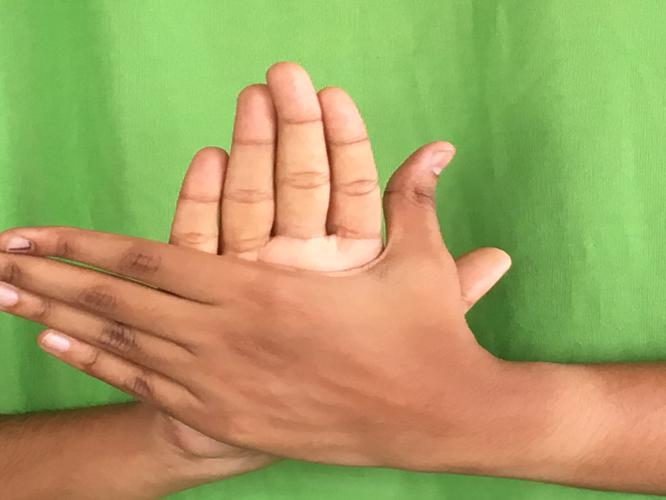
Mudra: Chakra
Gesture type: double_hand